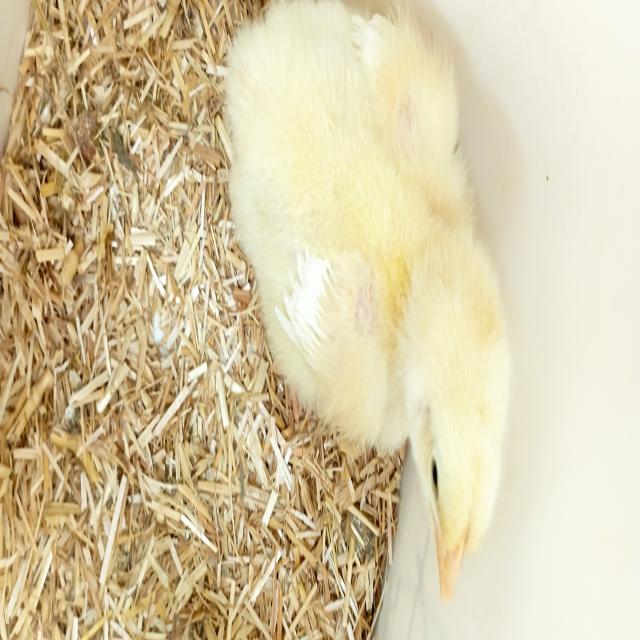
Weight: 186 g